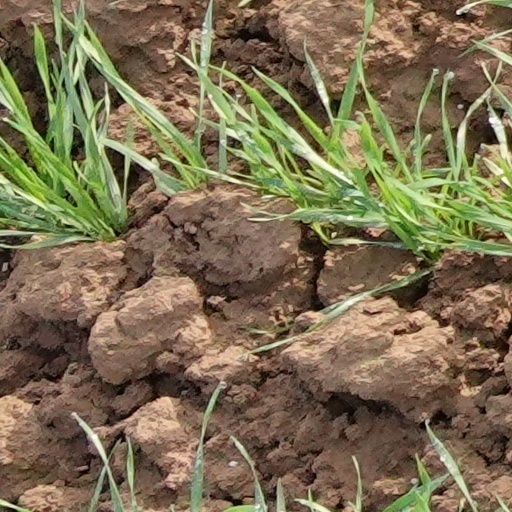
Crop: wheat